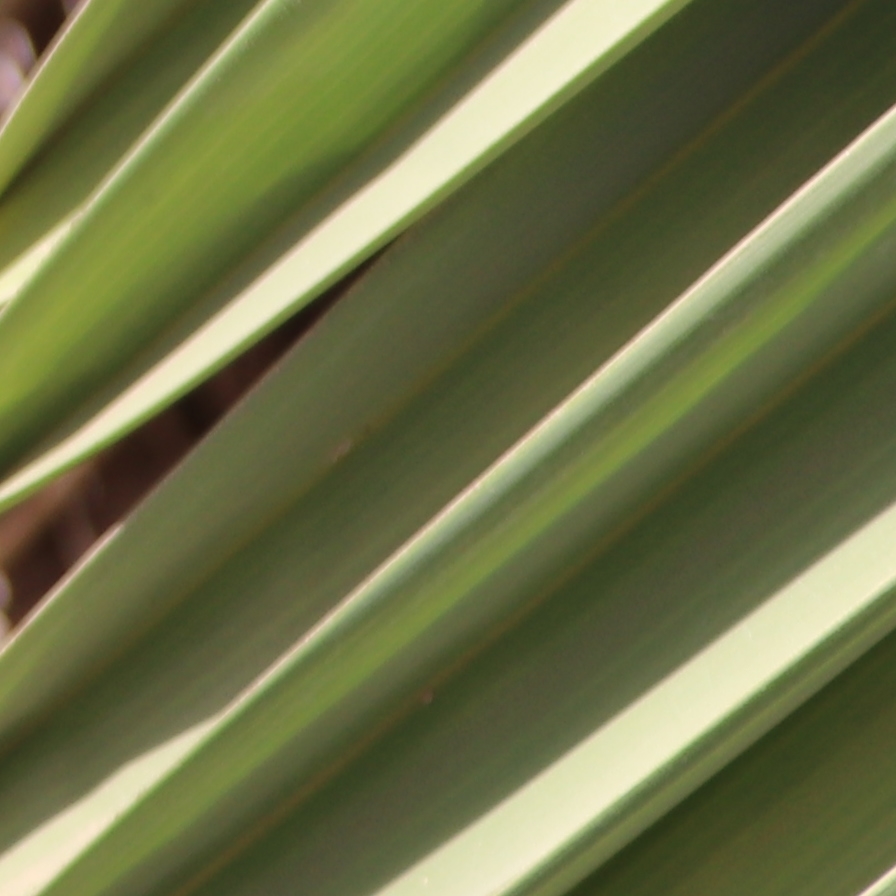
Label: Healthy